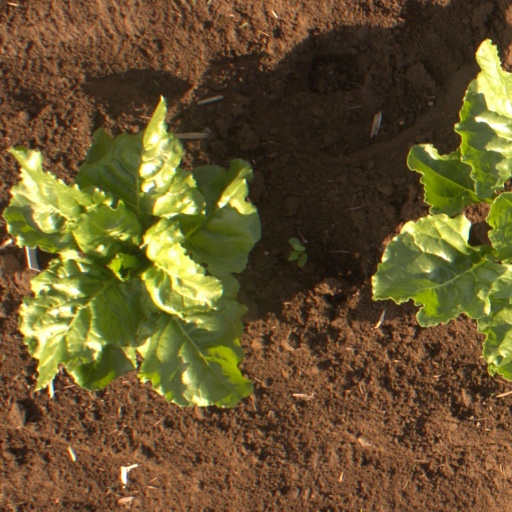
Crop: sugar beet